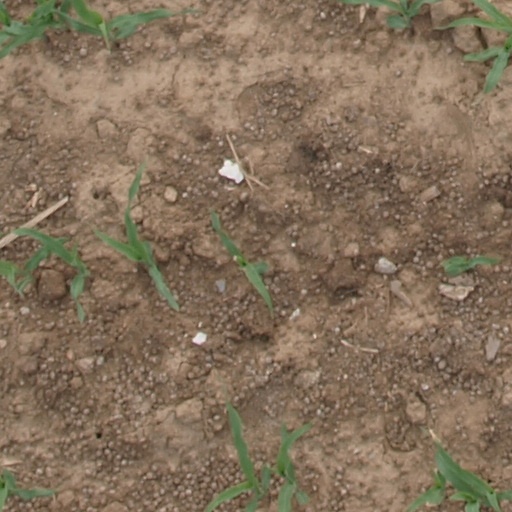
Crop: maize; corn